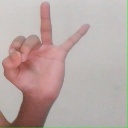
अक्षर: ण